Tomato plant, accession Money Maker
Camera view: bottom (45 deg); turntable rotation: 30 degrees
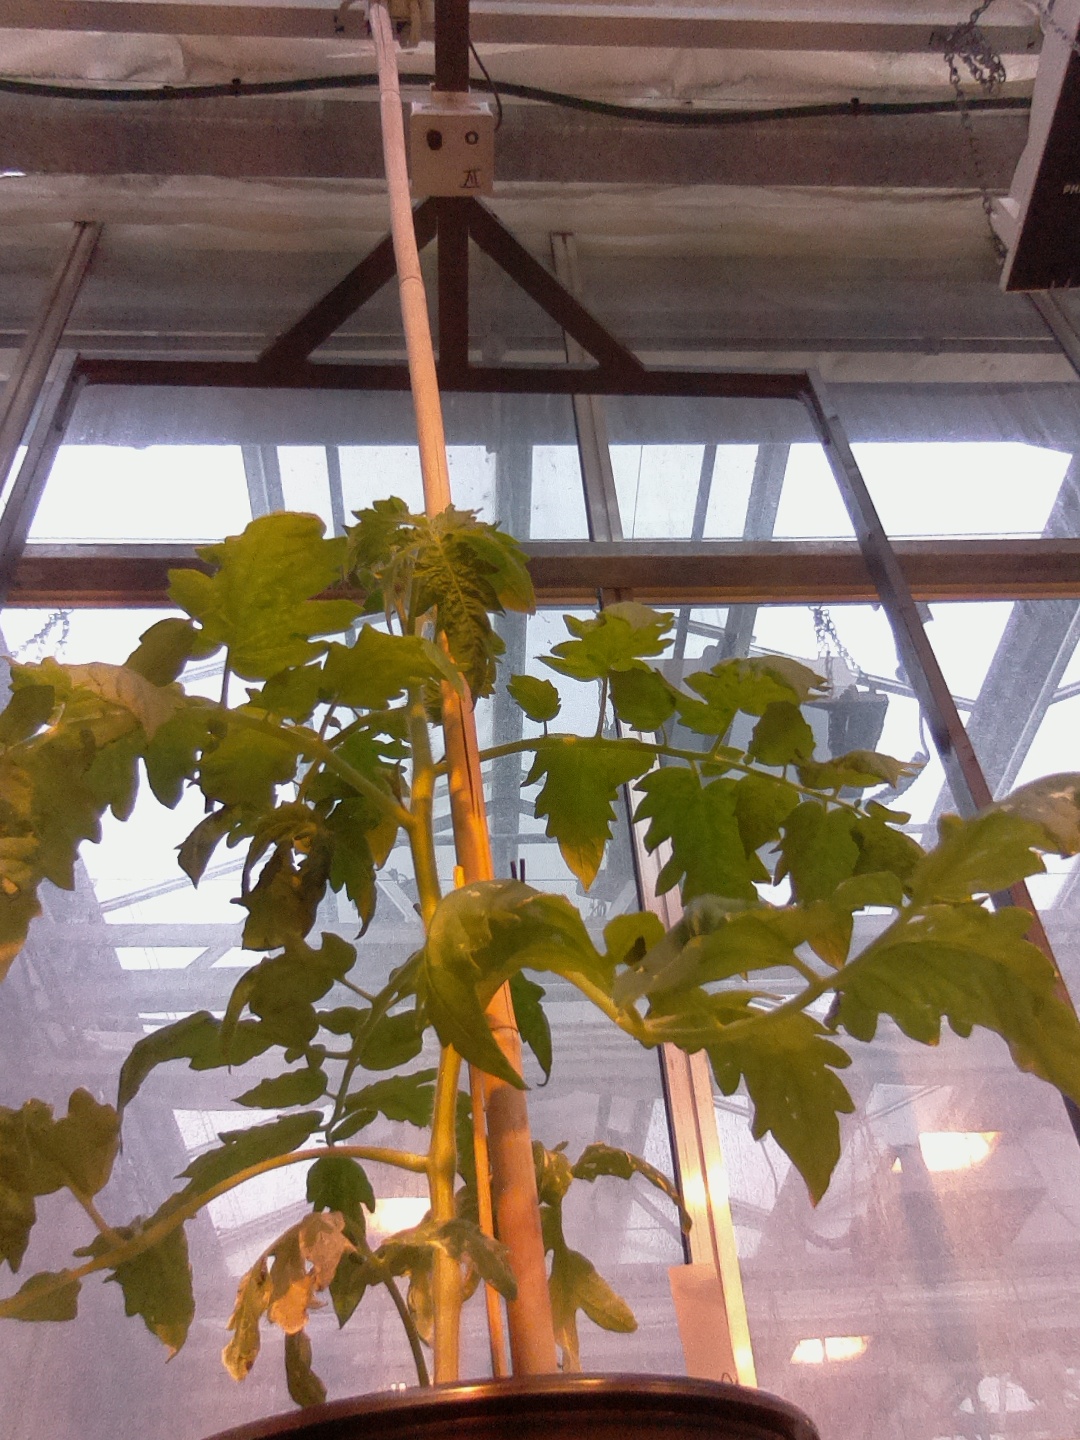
BBCH growth stage 20: First Side shoot start formed